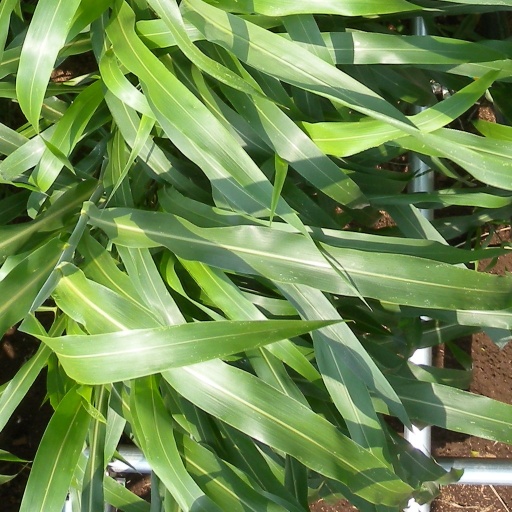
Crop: sorghum